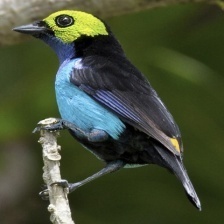
Species: PARADISE TANAGER
Scientific name: TANGARA CHILENSIS